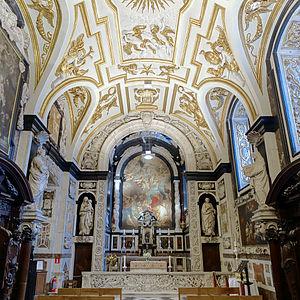
Chapelle de l'église Saint-Charles-Borromée d'Anvers.
L'église Saint-Charles-Borromée d'Anvers, sise dans le centre historique de la ville portuaire, est un édifice religieux catholique de style baroque, la plus grande église dans les anciens Pays-Bas méridionaux. Construite de 1615 à 1621 comme église de la maison professe des jésuites, elle eut Pierre-Paul Rubens comme décorateur et artiste-peintre principal. Elle est aujourd'hui église paroissiale.